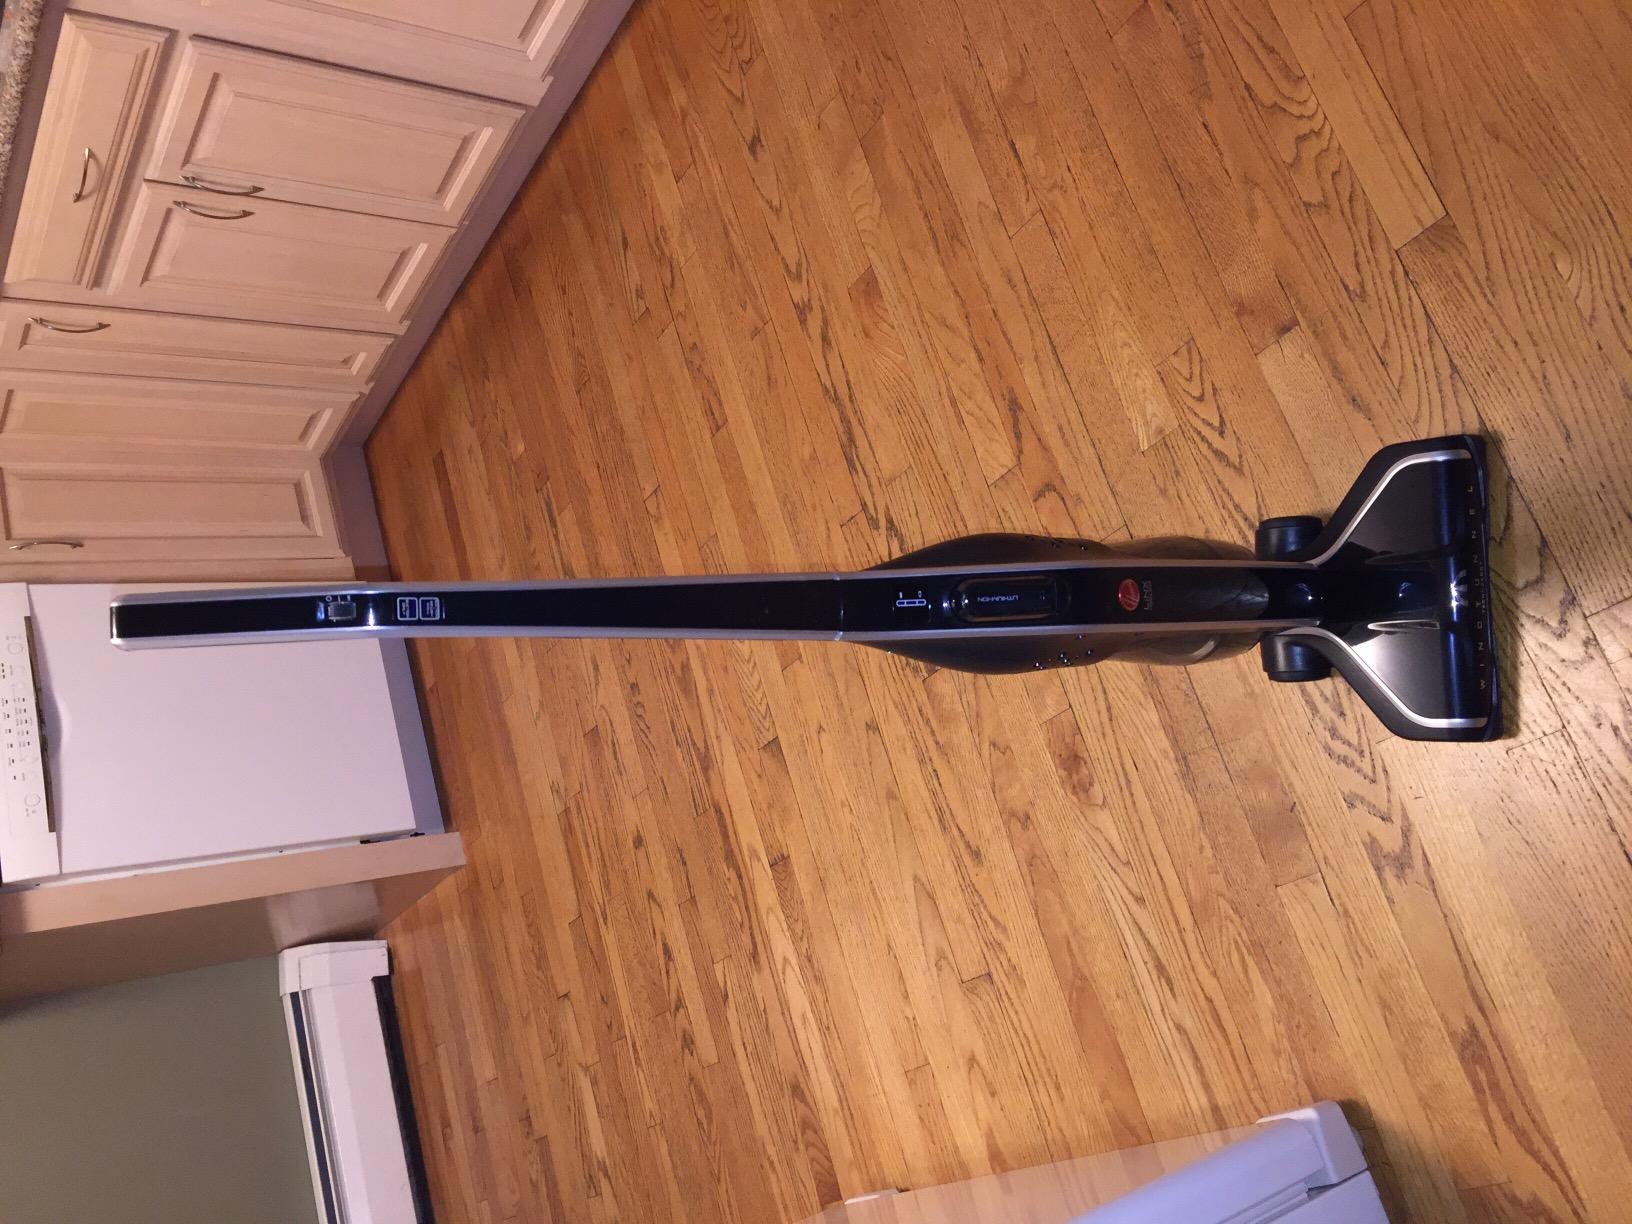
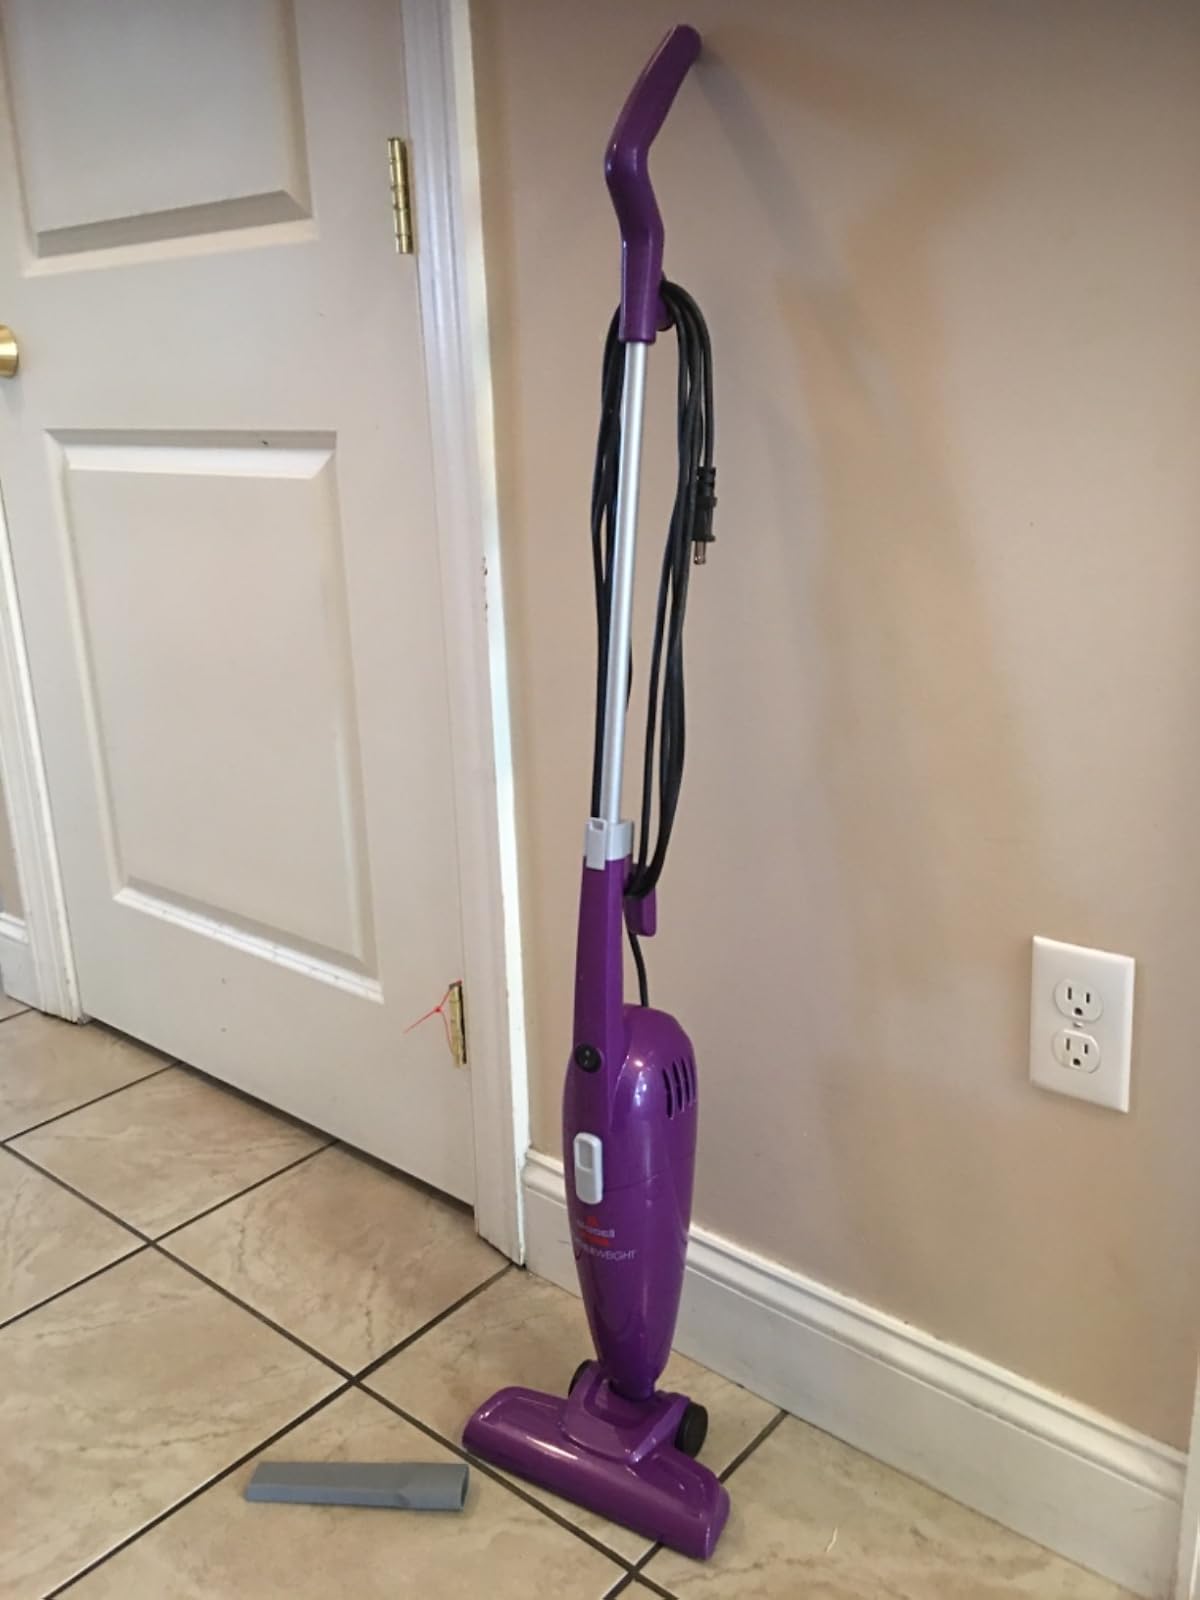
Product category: items_vacuum
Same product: no